Plantation of Ulster

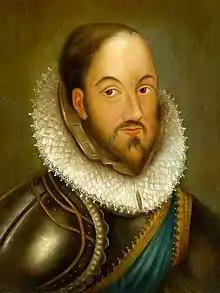
Arthur Chichester, Lord Deputy of Ireland, one of the main planners of the Plantation

A colonization of Ulster had been proposed since the end of the Nine Years' War. The original proposals were smaller, involving planting settlers around key military posts and on church land, and would have included large land grants to native Irish lords who sided with the English during the war, such as Niall Garve O'Donnell. However, in 1608 Sir Cahir O'Doherty of Inishowen launched a rebellion, capturing and burning the town of Derry. The brief rebellion was ended by Sir Richard Wingfield at the Battle of Kilmacrennan. The rebellion prompted Arthur Chichester, the Lord Deputy of Ireland, to plan a much bigger plantation and to expropriate the legal titles of all native landowners in the province. John Davies, the Attorney-General for Ireland, used the law as a tool of conquest and colonization. Before the Flight of the Earls, the English administration had sought to minimise the personal estates of the chieftains, but now they treated the chieftains as sole owners of their whole territories, so that all the land could be confiscated. Most of this land was deemed to be forfeited (or escheated) to the Crown because the chieftains were declared to be attainted. English judges had also declared that titles to land held under gavelkind, the native Irish custom of inheriting land, had no standing under English law. Davies used this as a means to confiscate land, when other means failed.